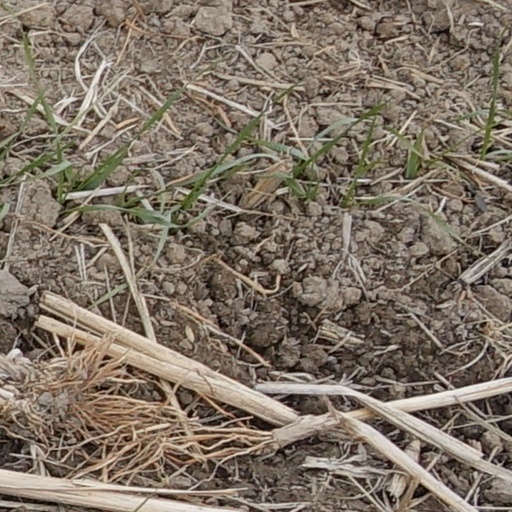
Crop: wheat